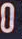
Number: 0